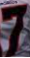
Number: 7